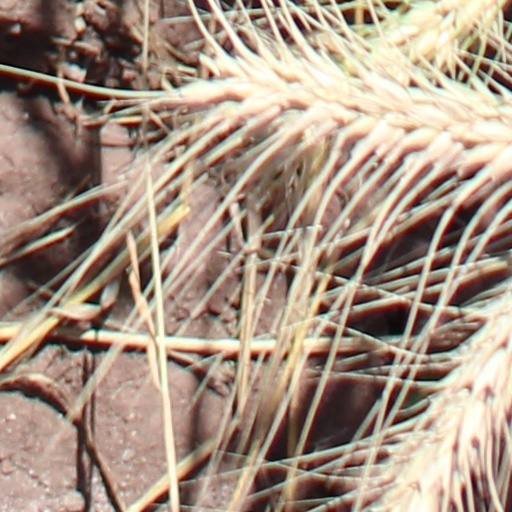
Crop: wheat